János Vető

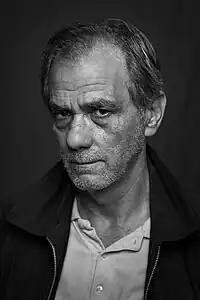

Since 1990 he is from time to time collaborating with the Swedish artist Maria Lavman Vetö. They have made several installation- and musicprojects. They are married and are living together.